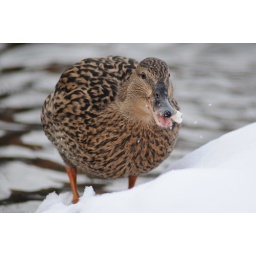
duckie at ackers pit standing on a tree trunk that someone as thrown in the water